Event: Nepal Earthquake
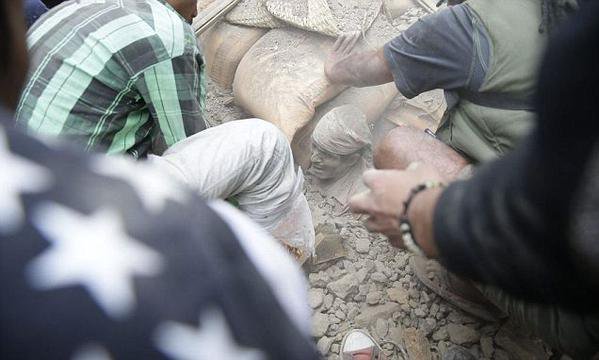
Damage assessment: damage